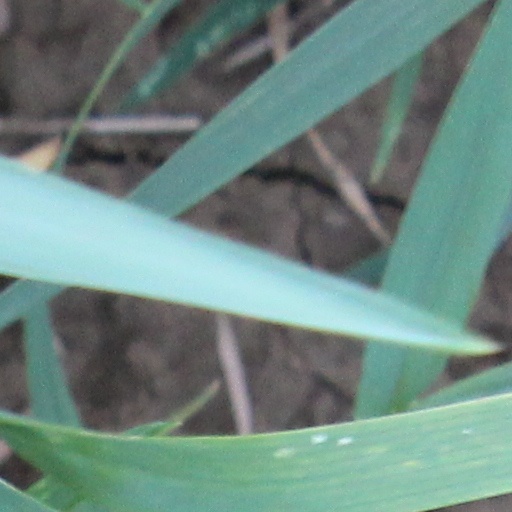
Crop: wheat